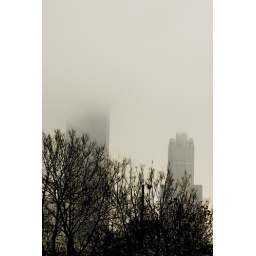
The towers shudder ever so slightly in the low-hanging clouds that bring Winter's damp harvest...